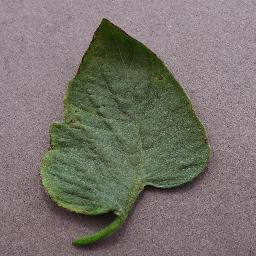
Label: Tomato___Target_Spot